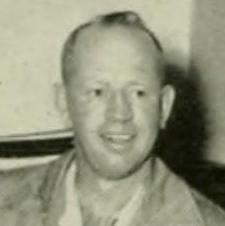
Age: 40